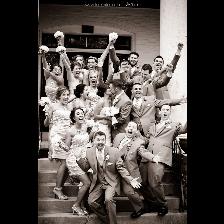
Label: Human